341st Anti-Aircraft Rocket Regiment

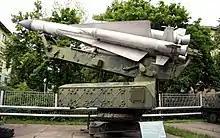
An S-200V of the type operated by the regiment

The regiment received its number, the 341st, in November 1963; it was a unit originally planned to be armed with the cancelled 5V11 Dal missile. The 341st was part of the 6th Independent Air Defense Army, and was based at Lopukhinka-2 near Gostilitsy. The regiment became operational in 1967 with five S-200 battalions. It was reequipped with the S-200V in the early 1970s. In 1974, its battalions were split into two groups of three and two battalions, respectively. In 1986, the 86th became part of the 54th Air Defense Corps. After the more modern S-300PS was introduced into the Leningrad air defense system, the S-200V units were gradually phased out. The 341st was disbanded in 1993.